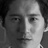
Emotion: neutral